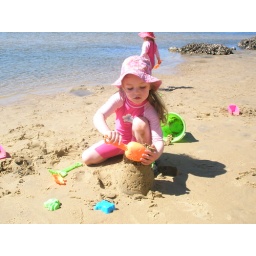
Issy building a sandcastle on the beach in Sawtell